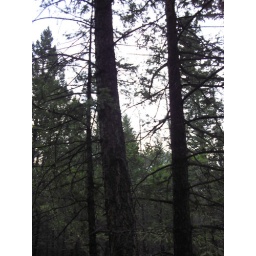
Trees black against the sky